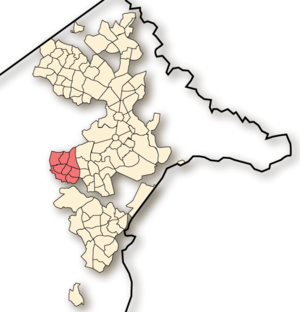
Weston Creek est un arrondissement de Canberra la capitale de l'Australie.